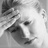
Emotion: sad